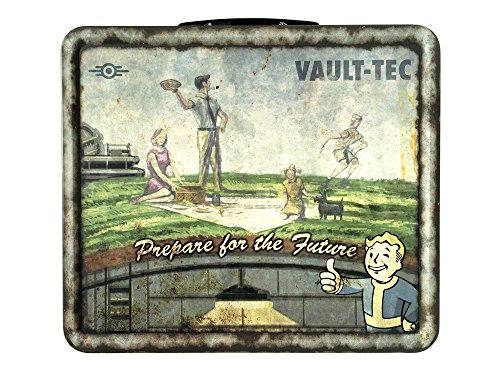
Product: FanWraps Fallout 4 Vault-Tec Weathered Tin Tote Replica
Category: Home & Kitchen | Kitchen & Dining | Storage & Organization | Travel & To-Go Food Containers | Lunch Boxes
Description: Anti-Rust Coating.
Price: $15.99
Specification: ProductDimensions:7.8x6.8x4inches|ItemWeight:12.6ounces|ShippingWeight:12.6ounces(Viewshippingratesandpolicies)|DomesticShipping:ItemcanbeshippedwithinU.S.|InternationalShipping:ThisitemcanbeshippedtoselectcountriesoutsideoftheU.S.LearnMore|ASIN:B0199OZG92|Itemmodelnumber:FWFO3001|Manufacturerrecommendedage:15-15years